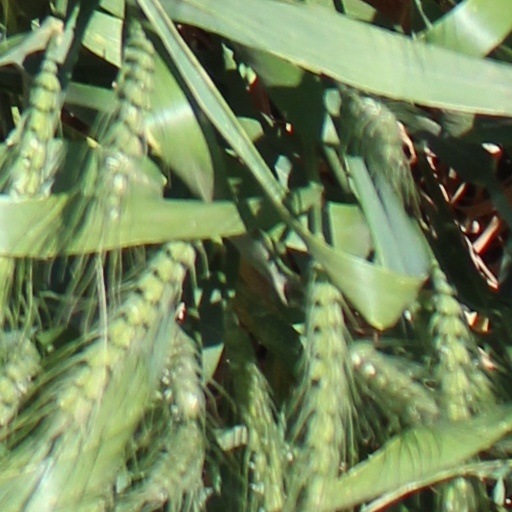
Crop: wheat